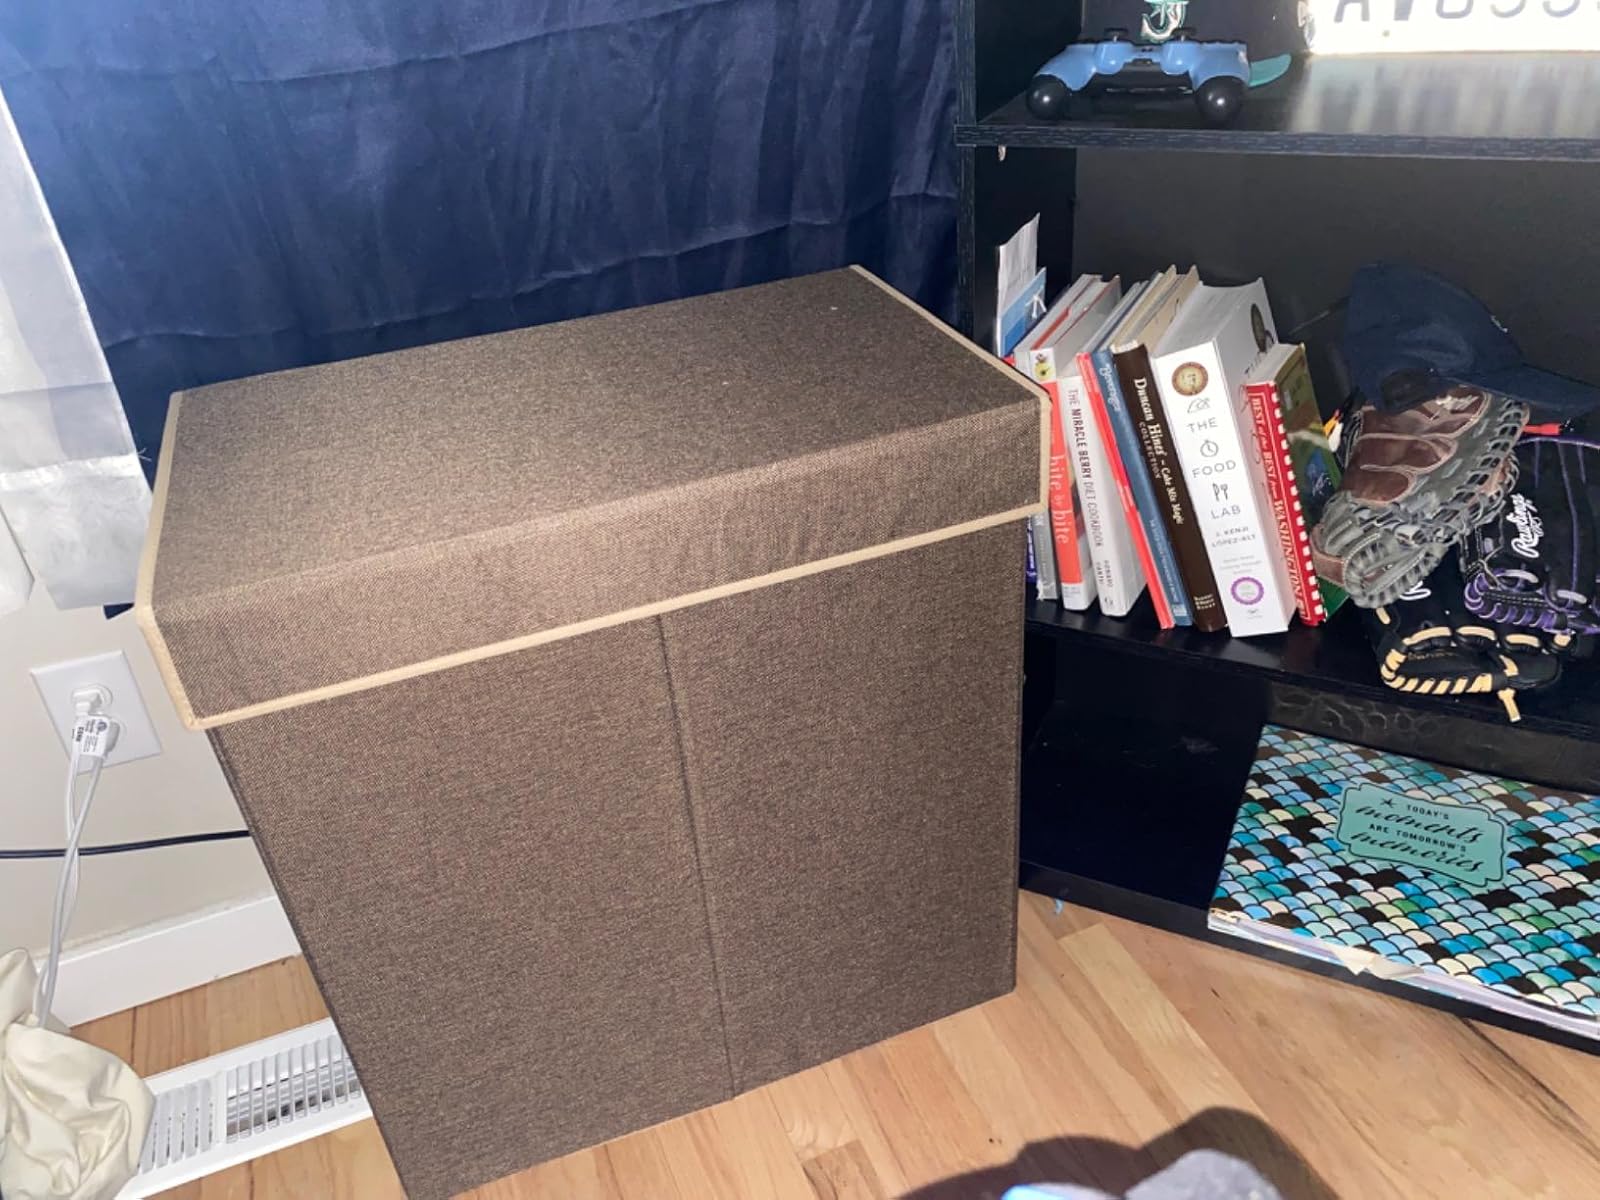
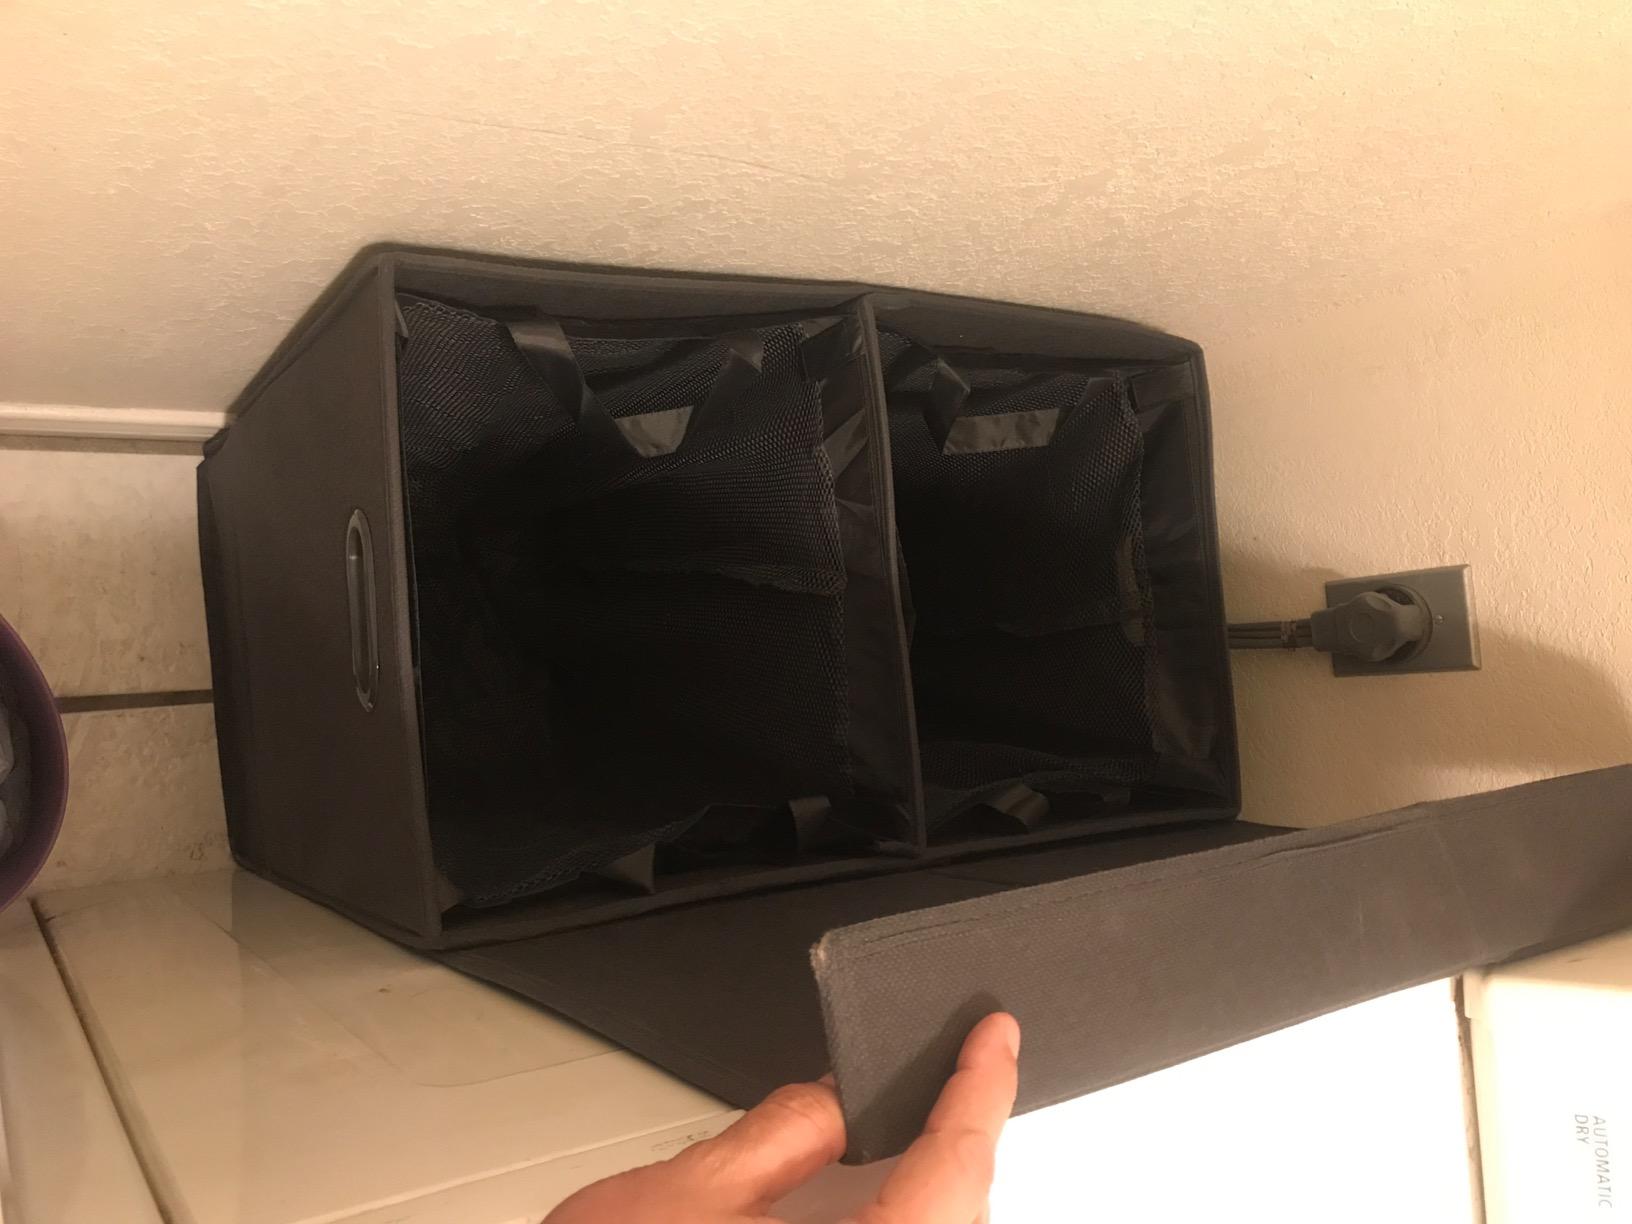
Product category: items_hamper
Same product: no